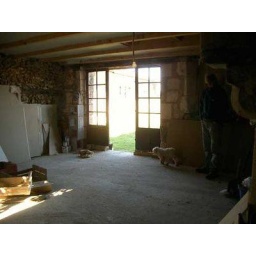
New insulated floor and replacement corner stones in the kitchen